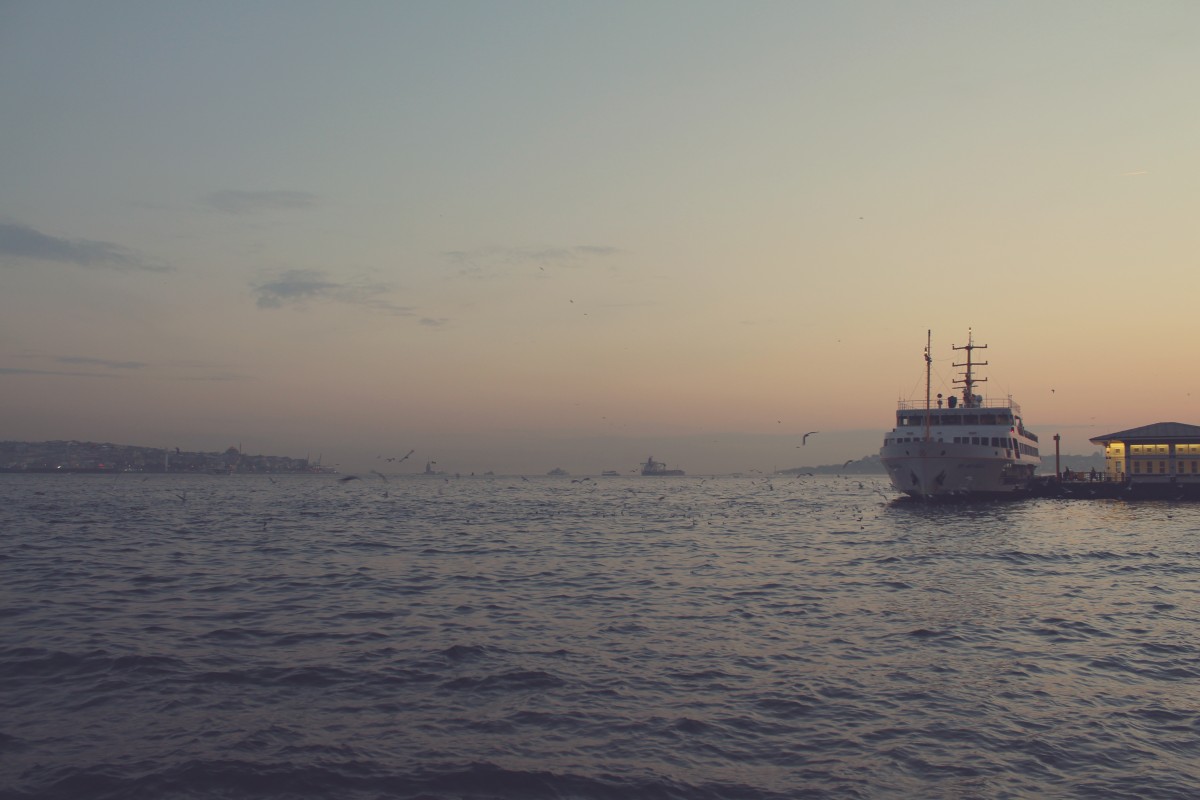
Tags: coast, ocean, horizon, sunrise, sunset, morning, wave, dawn, dusk, evening, vehicle, bay, ferry, channel